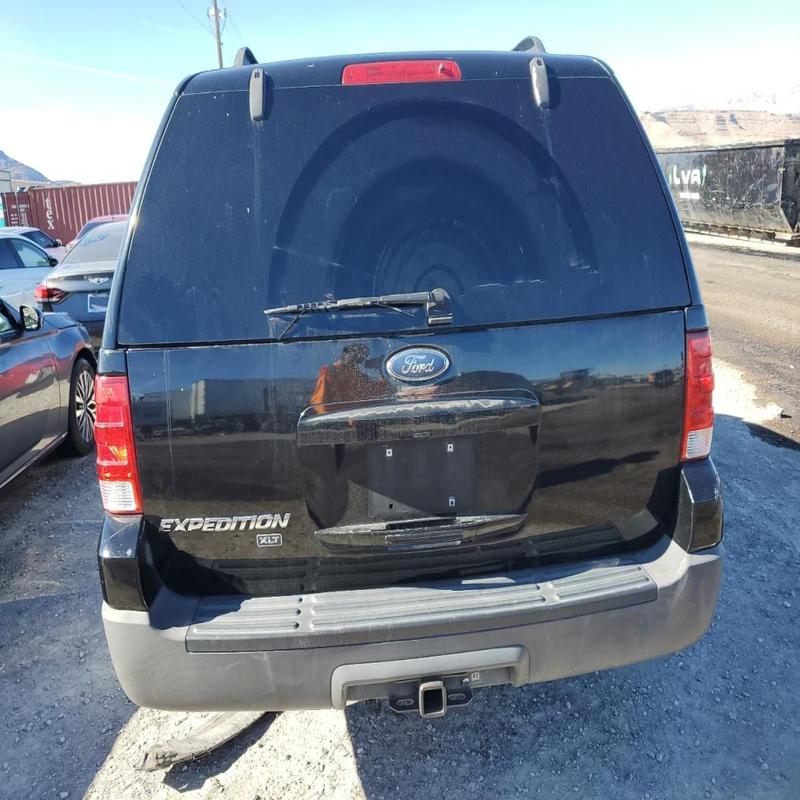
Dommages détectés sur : malle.
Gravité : mineur